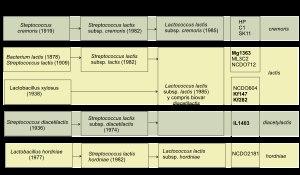
Lactococcus lactis est une bactérie à Gram positif, non mobile, non sporulante, mesurant en moyenne de 0,5 à 1,5 micromètre. Les cellules de ce micro-organisme se regroupent habituellement en paires ou en courtes chaînes et sont communément isolées dans les produits végétaux, céréales, haricots, pois, pomme de terre, etc. Avec leur microflore fongique et microbienne très diversifiée, les lait crus de ruminants sont des milieux naturellement riches en lactocoques. On considère que la surface des trayons constitue la principale source de contamination du lait.